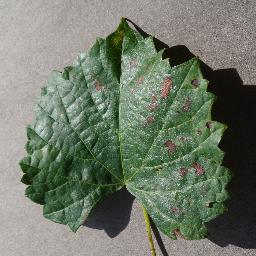
Label: Grape___Esca_(Black_Measles)